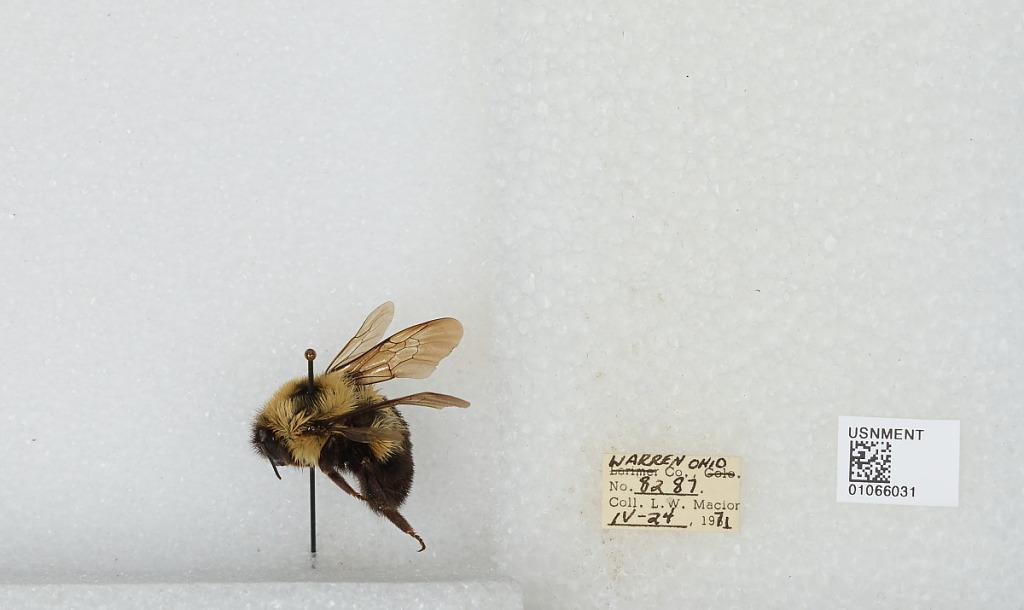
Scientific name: Bombus (Pyrobombus) bimaculatus Cresson
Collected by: L. Macior
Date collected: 1971-4-24
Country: United States
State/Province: Ohio
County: Warren
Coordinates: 39.4242, -84.1856